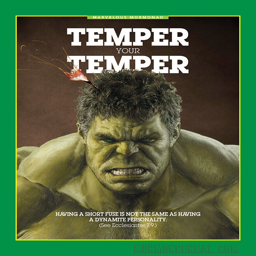
some hilarious ads and memes .